Sea Shepherd Conservation Society operations

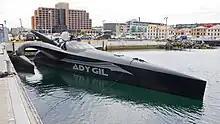
The "Ady Gil" docked for repairs in Hobart, Tasmania.

In June 2009, Sea Shepherd announced its 2009–10 Antarctic campaign, called Operation Waltzing Matilda. The campaign would include the record-breaking "Earthrace" vessel, now renamed "Ady Gil" in honor of the benefactor who helped acquire the vessel for Sea Shepherd. The "Ady Gil" was a futuristic styled ship that held the world record for circumnavigation of the globe by a motorized vessel. The eco-friendly vessel usually ran on a low emission fuel "derived mainly from animal fat, soybeans or other forms of bio-diesel" but was forced by operational reasons to switch to a more polluting petroleum diesel. Pete Bethune, the operator, said that an agreement was reached with Sea Shepherd for the boat to adopt a support role. Watson indicated that the "Ady Gil" would be used to intercept and block harpoons. It was also reported that the MV "Steve Irwin" was equipped with a new water cannon for this operation.